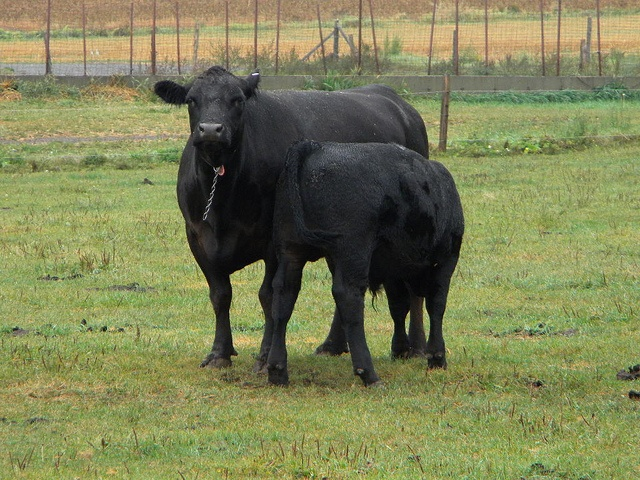
A couple if black cows standing in a field .
A close up of two black cows grazing the grass.
One cow looks at the camera while a second grazes in a pasture.
Two black cows in a field looking at the camera.
A bull with tags staring at the camera next to a smaller bull.